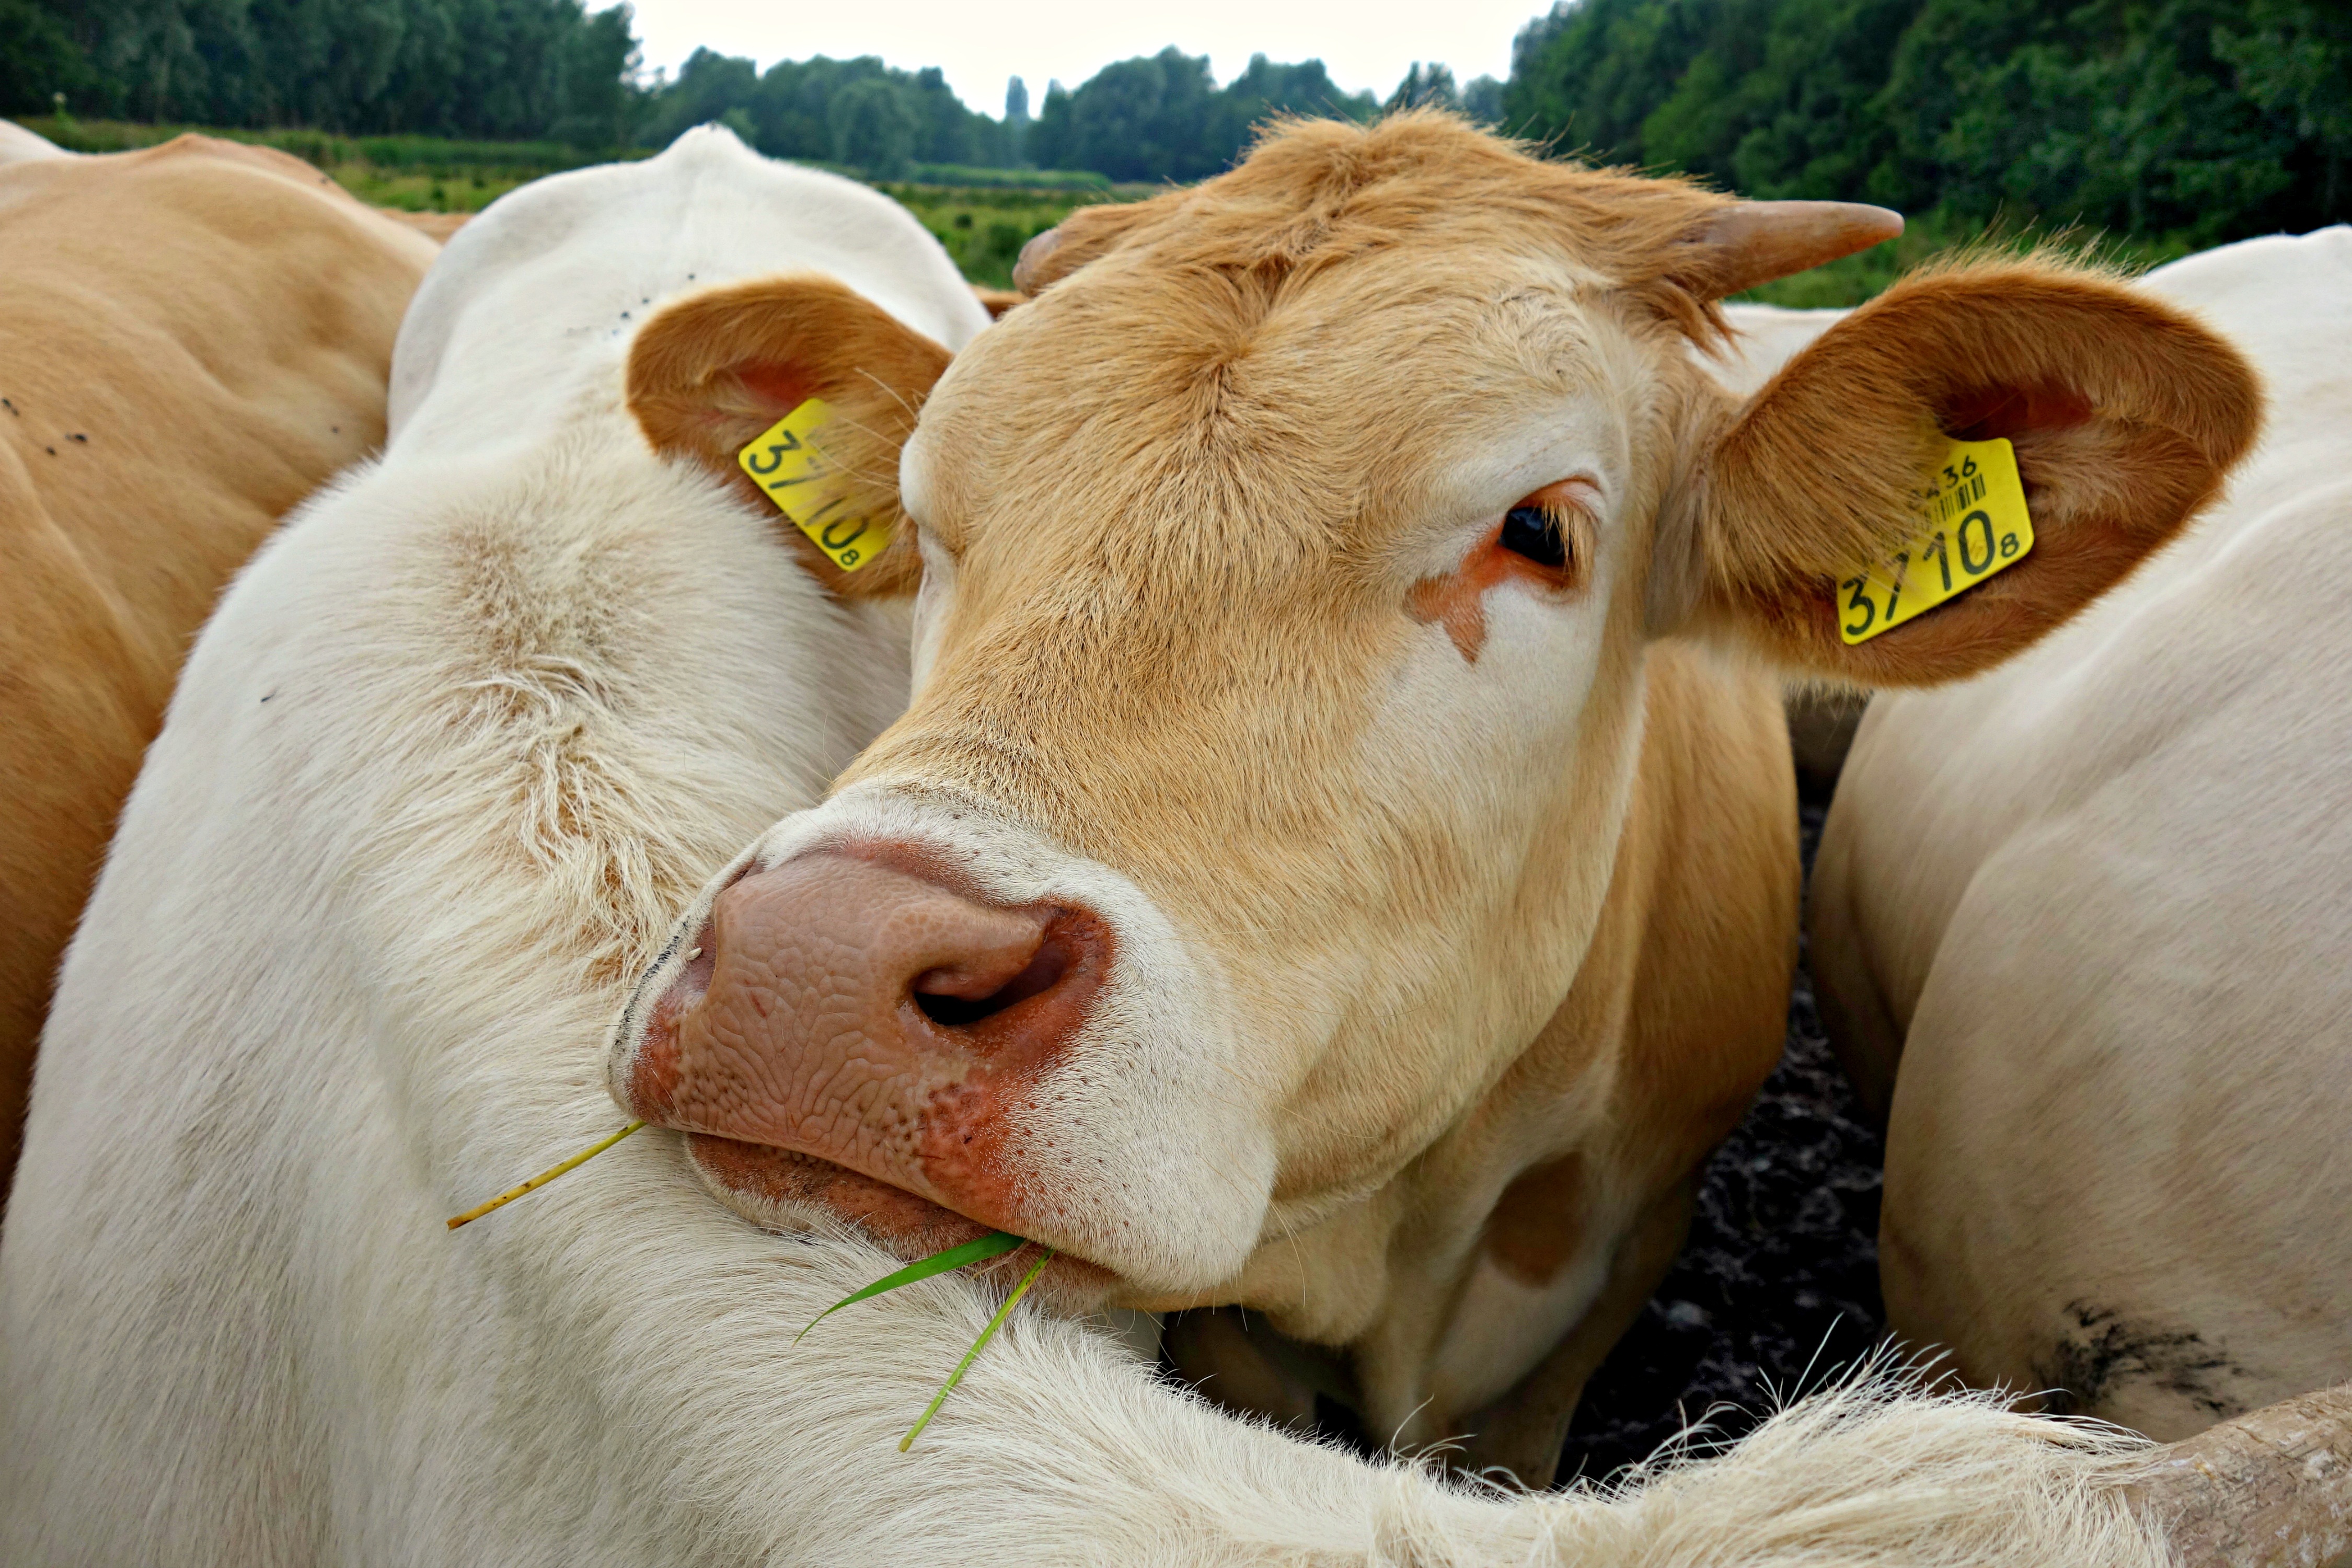
nature, field, farm, meadow, rural, food, cow, cattle, farming, pasture, livestock, mammal, bovine, close up, nose, head, humor, comic, cow nose, dairy cow, cow's head, cattle like mammal, cow goat family